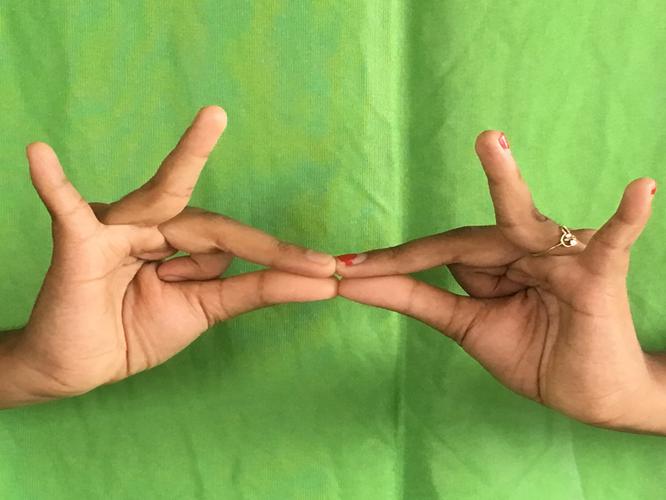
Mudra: Sakata
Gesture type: double_hand